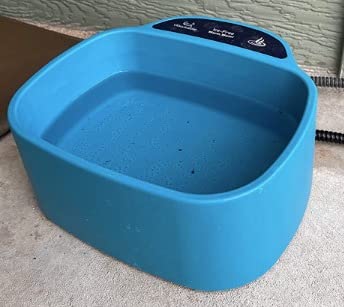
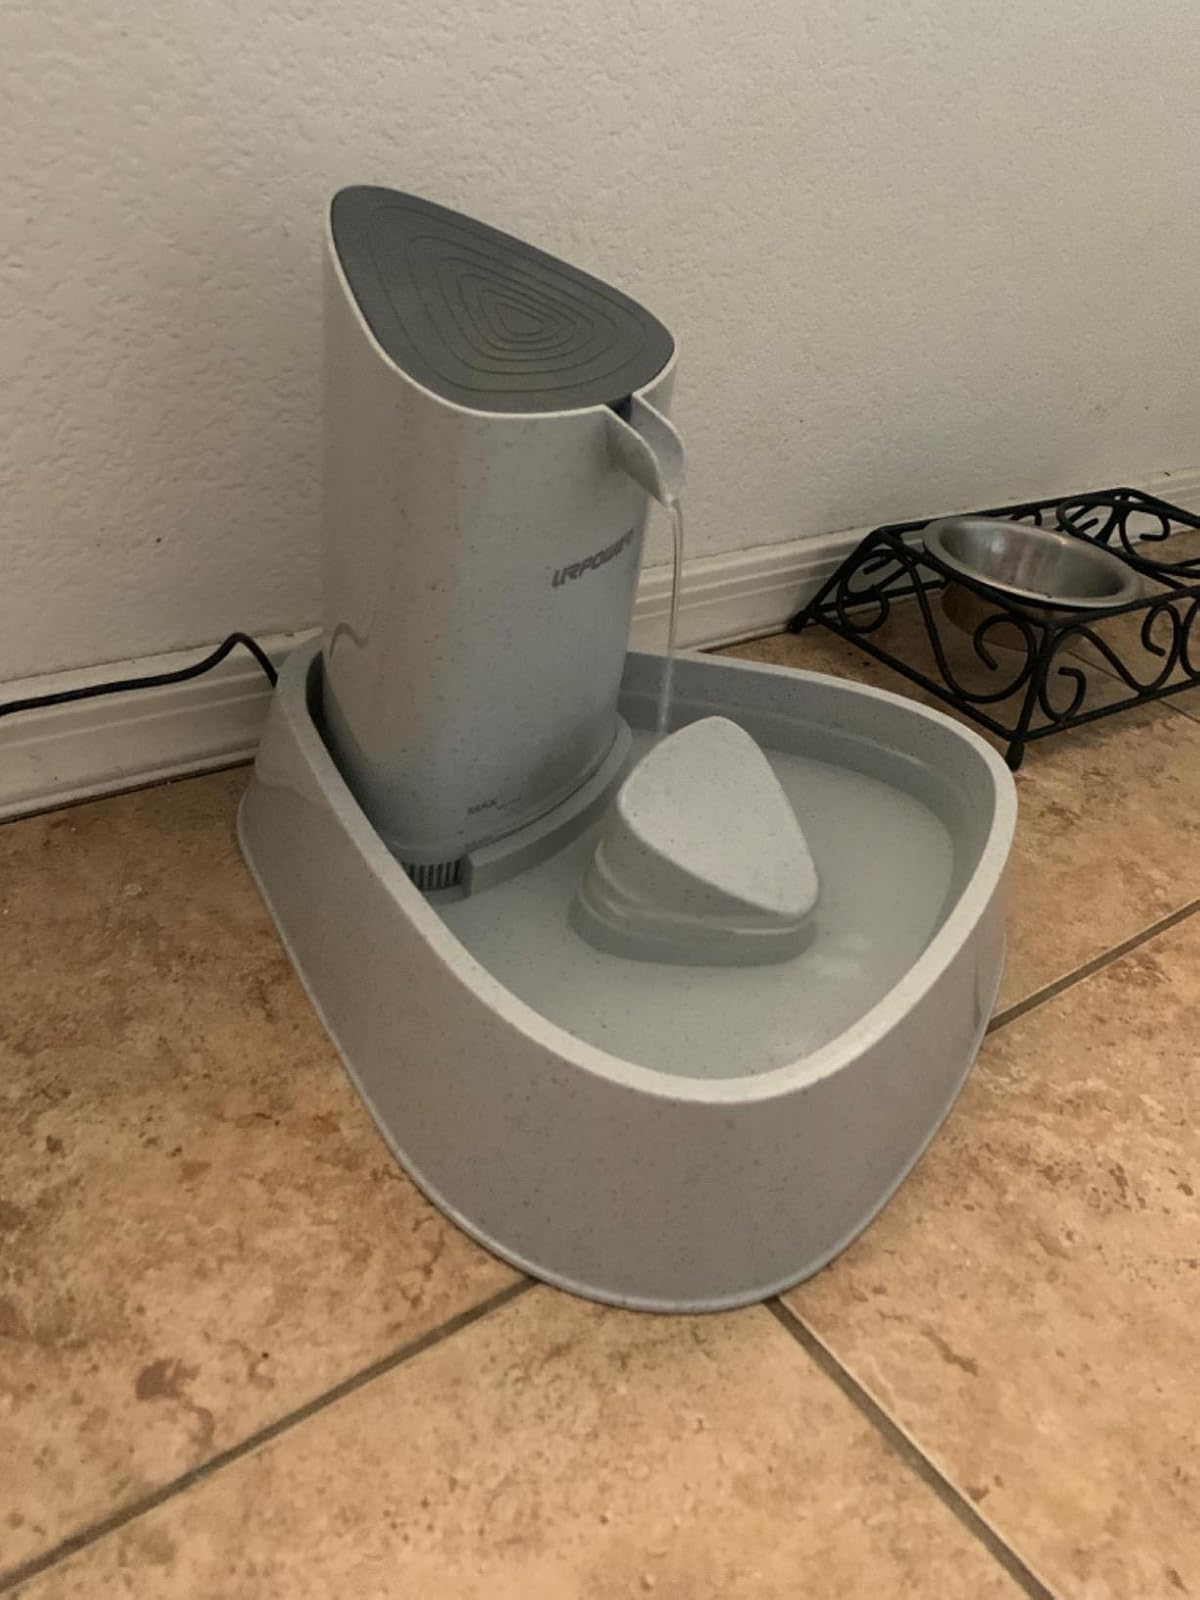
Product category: items_bowl
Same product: no